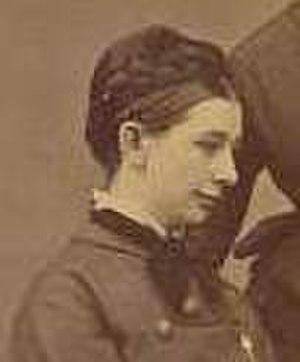
Elsbeth Luise Friederike von Nathusius ; morte le 10 juillet 1928 à Merxhausen était un écrivain allemand.